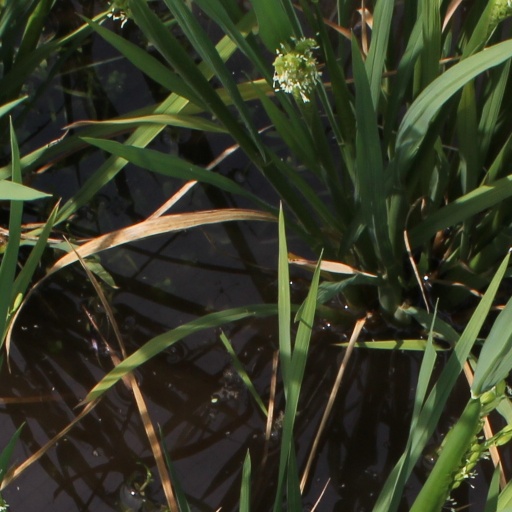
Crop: rice